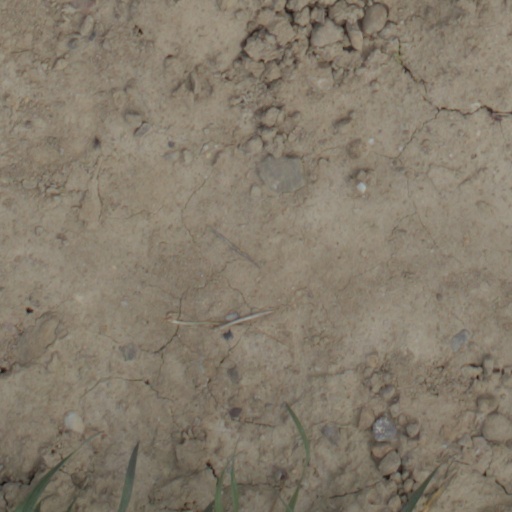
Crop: wheat